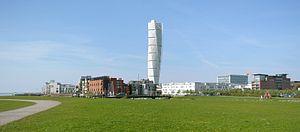
Västra Hammen est un quartier de Malmö, situé dans l'arrondissement du centre de Malmö, dans le comté de Scanie, en Suède. On peut notamment y trouver la Turning Torso, le plus haut édifice de toute la Scandinavie et la deuxième plus haute tour d'habitation d'Europe.
L'environnement en Suède est l'environnement du pays Suède. En 2014, le 'Global Green Economy Index' classe la Suède premier pays le plus écologique au monde.